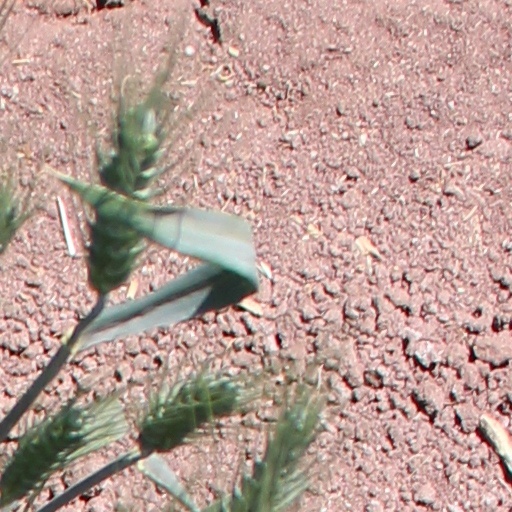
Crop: wheat